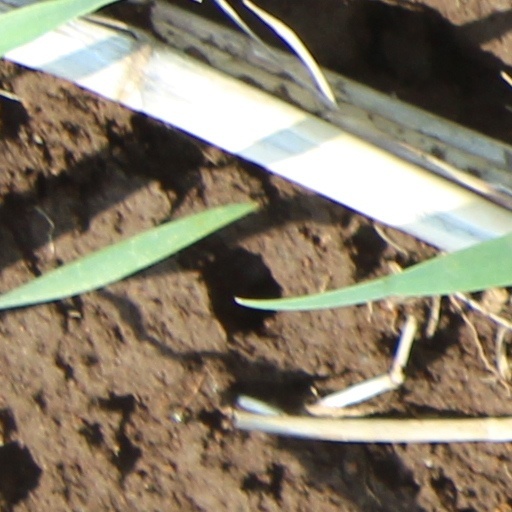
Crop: wheat